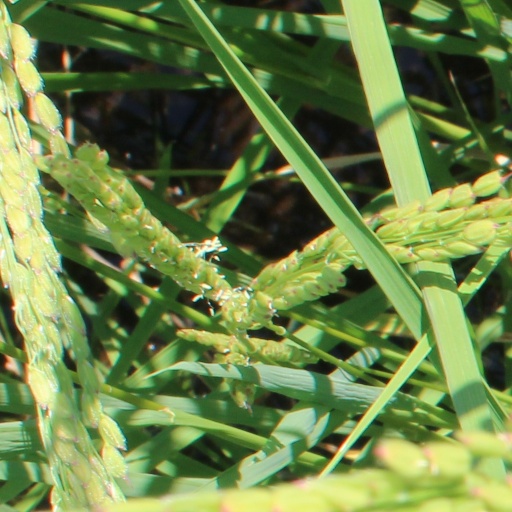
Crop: rice